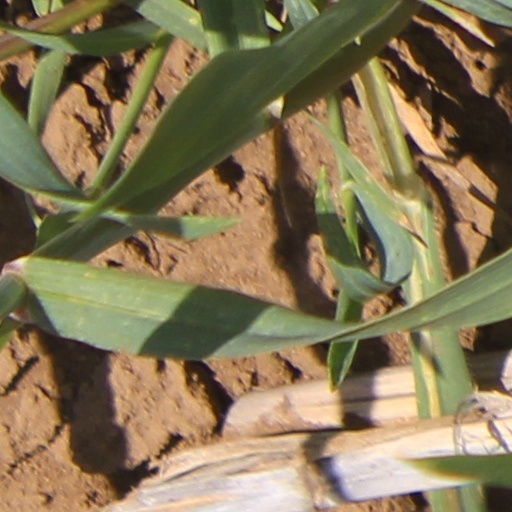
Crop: wheat